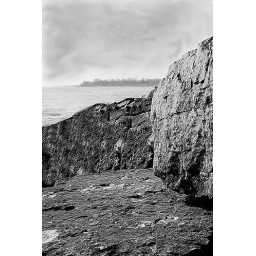
rock formation, beach Lake Michigan, Kenosha, Wisconsin. irregular cloud formations in background.